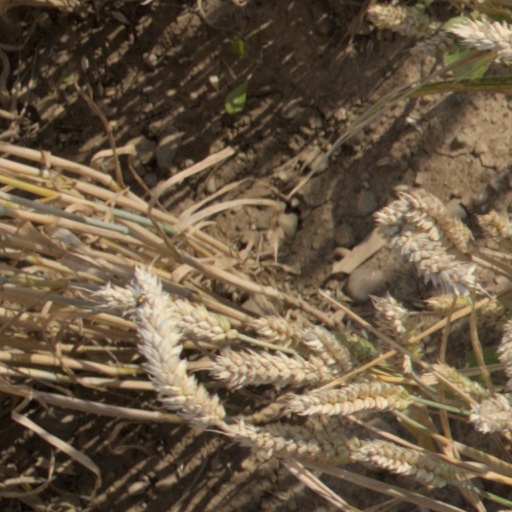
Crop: wheat